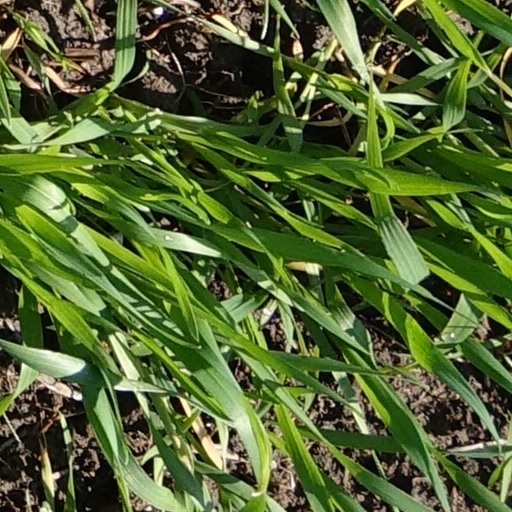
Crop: wheat